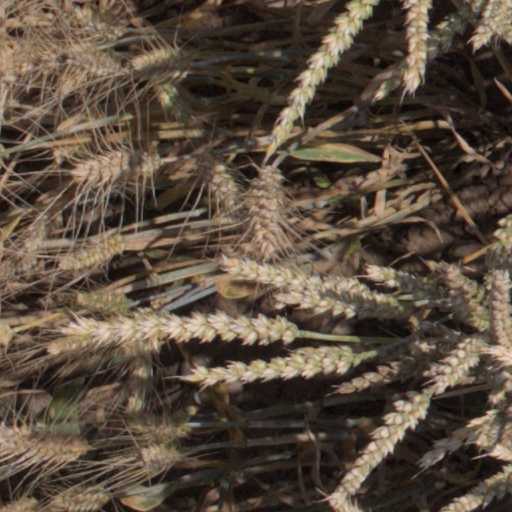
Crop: wheat